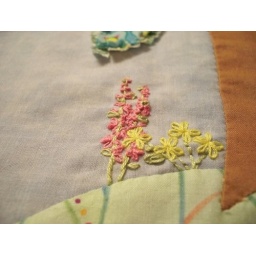
Embroidered flowers growing under colorful tree...